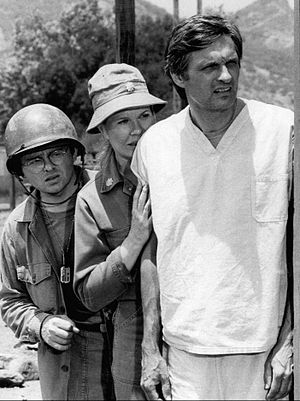
M*A*S*H (tv-serie)
Gary Burghoff, Loretta Swit og Alan Alda
M*A*S*H var en amerikansk sitcom, der oprindelig blev sendt på den amerikanske tv-kanal CBS i perioden 1972 til 1983 og havde Alan Alda i hovedrollen. Serien efterfulgte både en bog og film. Bogen er skrevet af Richard Hooker og er baseret på hans egne oplevelser under Koreakrigen. Filmen er lavet over bogen og hedder MASH.